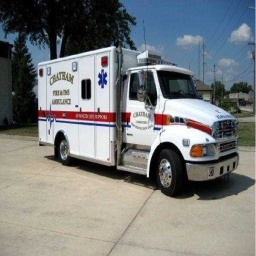
Label: ambulance